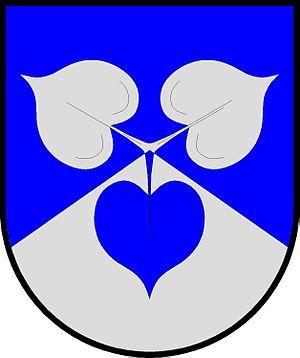
Zvole est une commune du district de Prague-Ouest, dans la région de Bohême-Centrale, en République tchèque. Sa population s'élevait à 1 933 habitants en 2020.